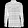
Label: Shirt